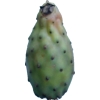
Label: cactus_fruit_green